Desert Mounted Corps

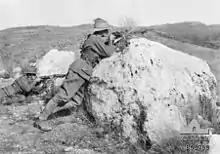
Australian Light Horse snipers

The 4th LH Brigade reached the Jisr el Damieh bridge at 06:00, the leading 11th Light Horse Regiment attempted to seize the bridge but the Turkish defenders were well dug in and the attempt failed. A second brigade attempt was also defeated by the strength of the Turkish defenders. Instead the brigade, with the divisions three R.H.A batteries, took up a defensive position covering the track from Jisr el Damieh to El Salt. That afternoon the batteries were used to disperse a large column of Turkish troops that were marching towards them. The infantry attacked the Turks at Shunet Nimrin, but could only occupy the forward positions. The large numbers of defenders preventing any further progress. At 15:00 the corps ordered the reserve 1st LH Brigade to follow the main force towards El Salt. Where the 3rd LH Brigade were already approaching the town but were engaged by a Turkish position to the north-west. A bayonet charge by the 9th and 10th Light Horse Regiments captured the position. The 8th Light Horse Regiment then galloped into the town which was full of Turkish soldiers. By 19:00 the town was secured with 300 prisoners, several machine-guns and the Fourth Army headquarters captured. The AUS MTD DIV, 1st LH, 2nd LH Brigades and two artillery batteries travelling through the night reached Es Salt early on 1 May. The force deployed brigades to the east, north, and west while the 5th MTD Brigade moved on Shunet Nimrin.